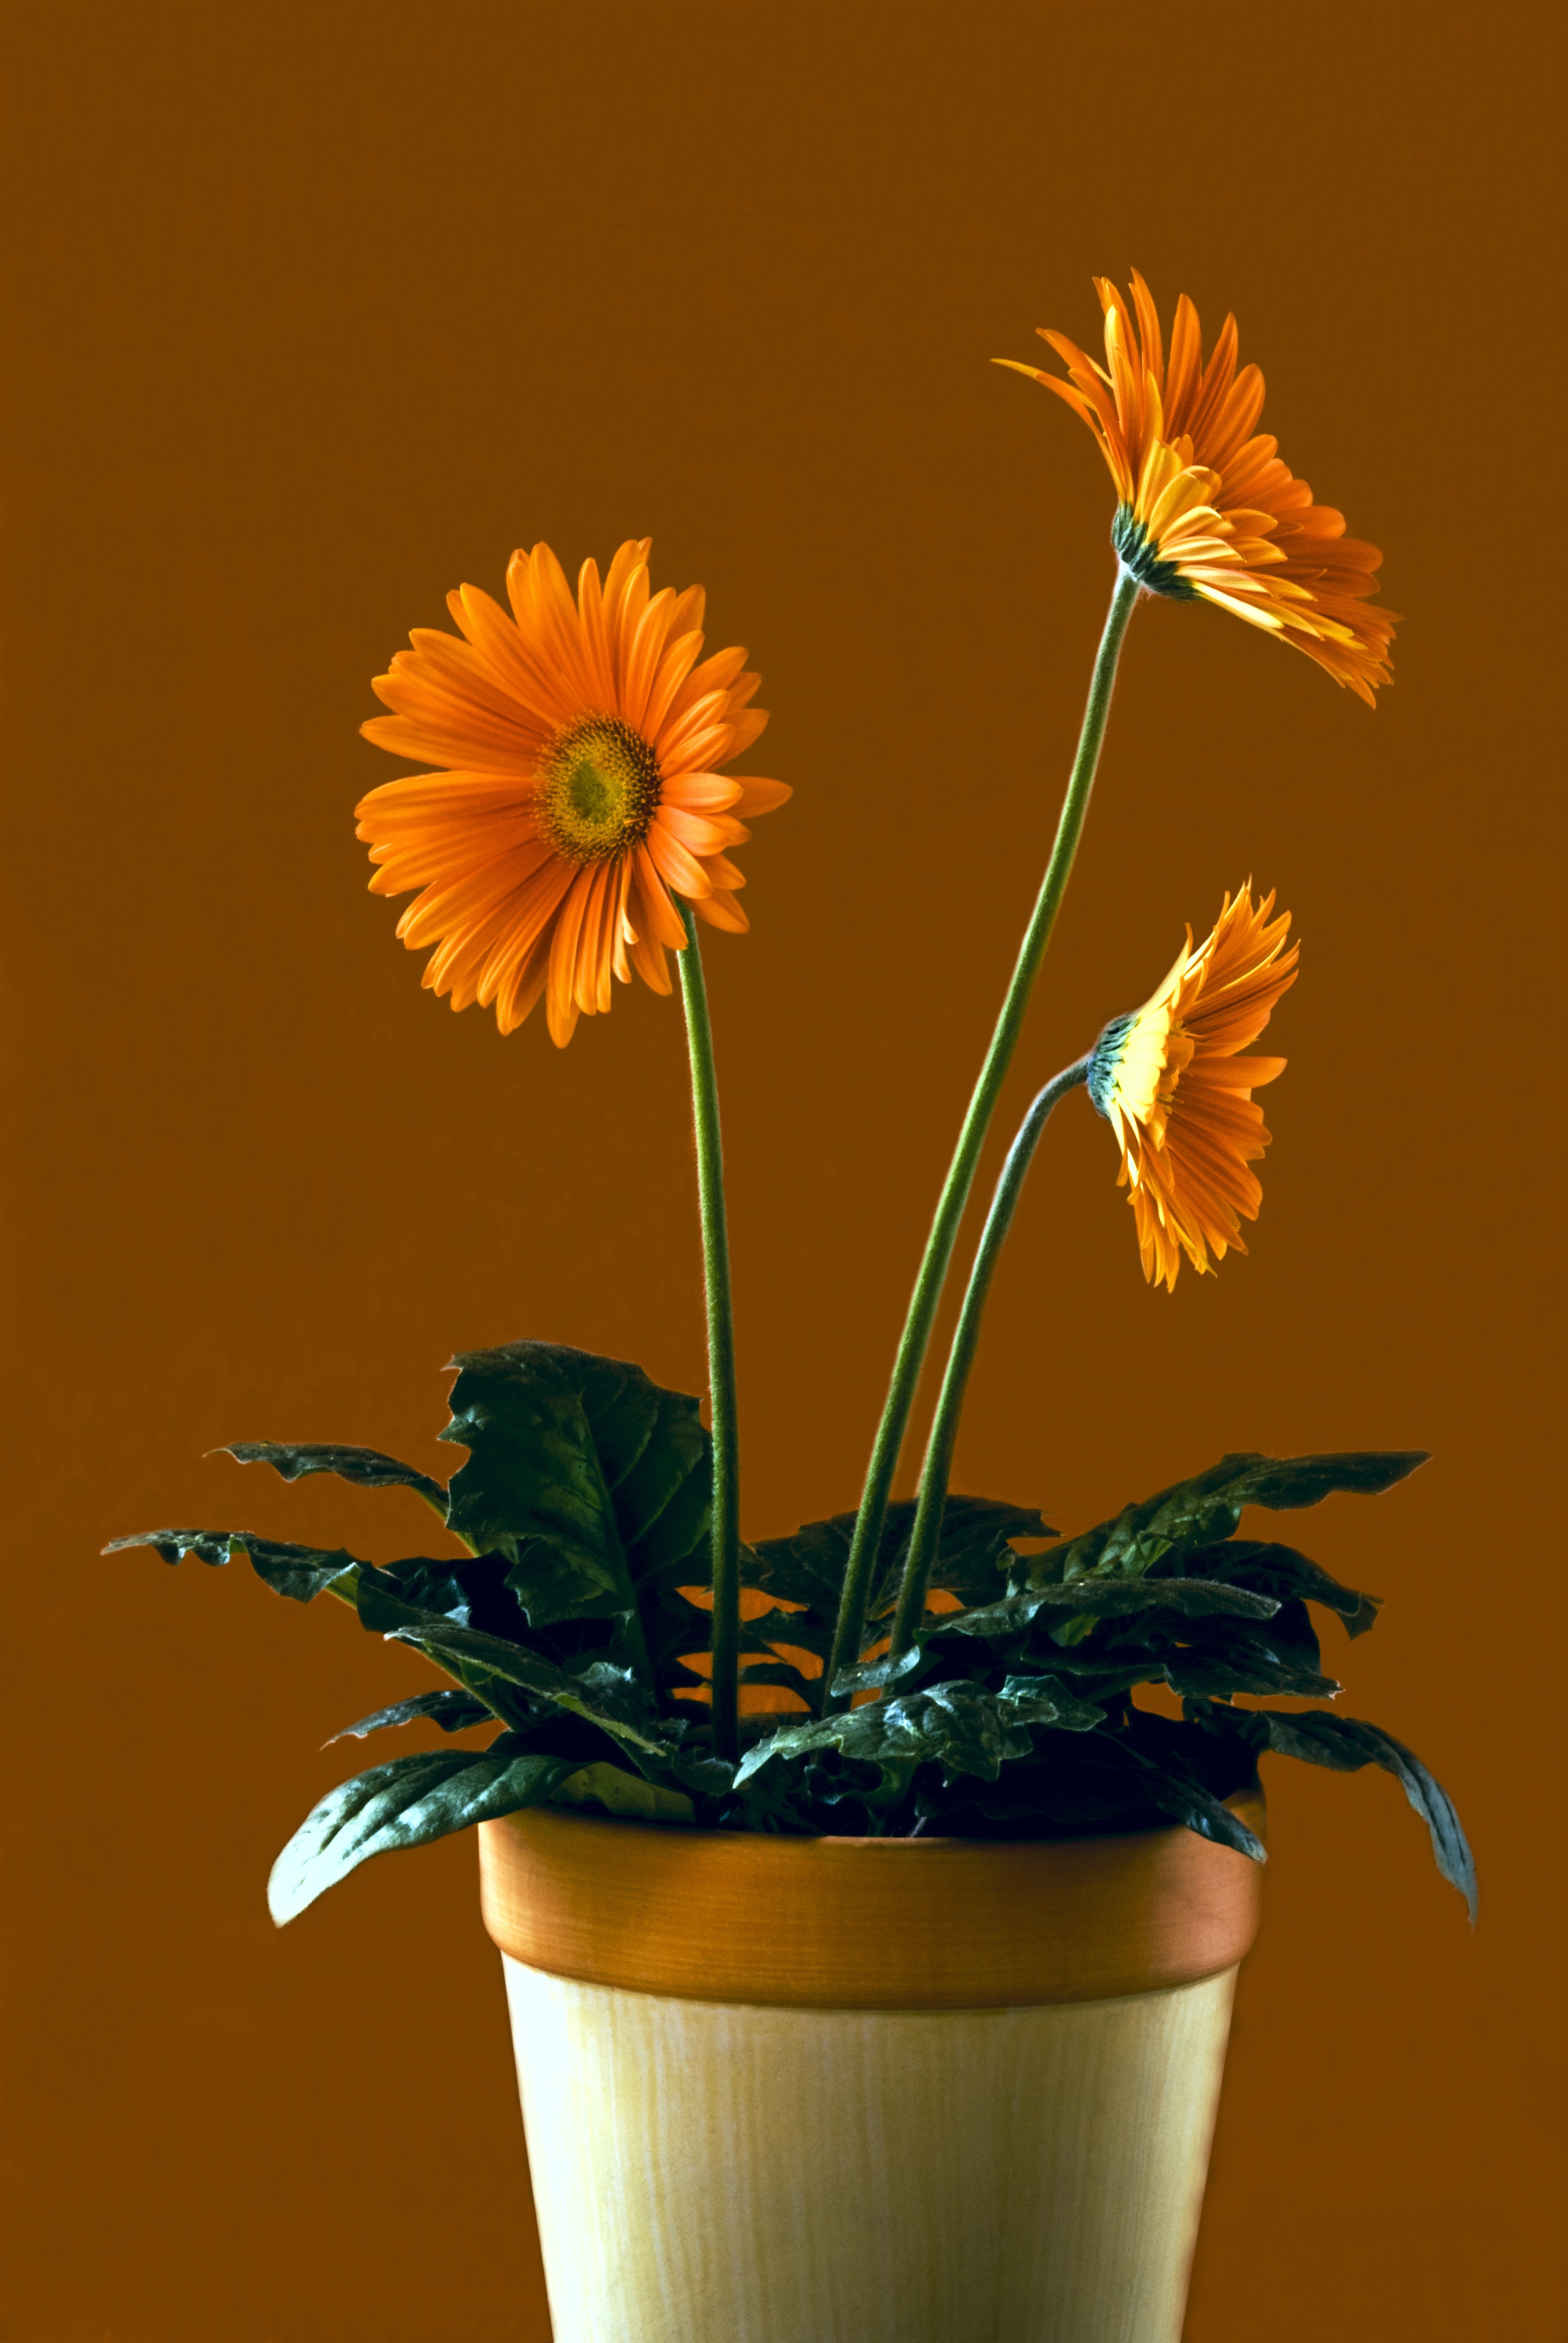
nature, plant, flower, petal, botany, yellow, flora, still life, painting, flowers, art, illustration, gerbera, floristry, satisfaction, flowering plant, daisy family, flower bouquet, cut flowers, ikebana, floral design, still life photography, plant stem, land plant, flower arranging